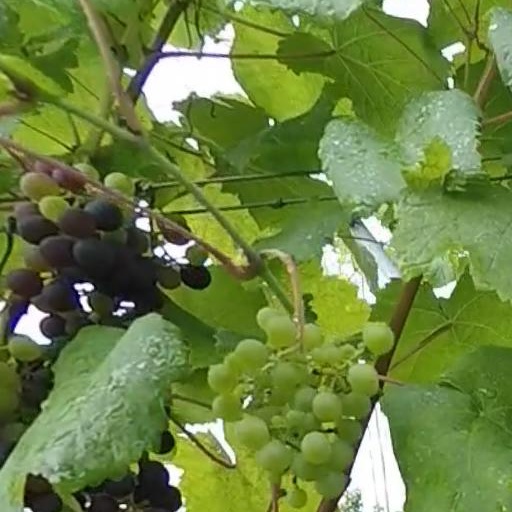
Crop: grape